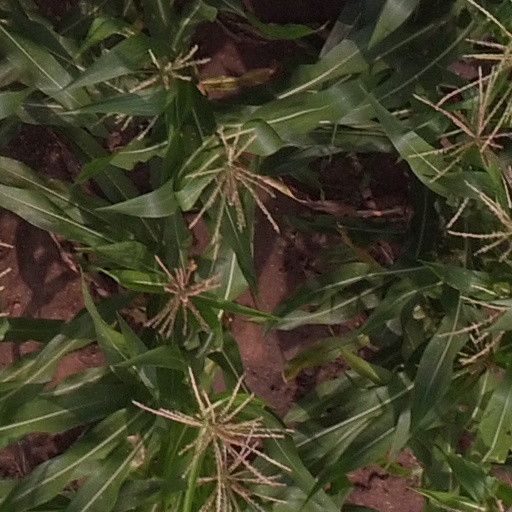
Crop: maize; corn